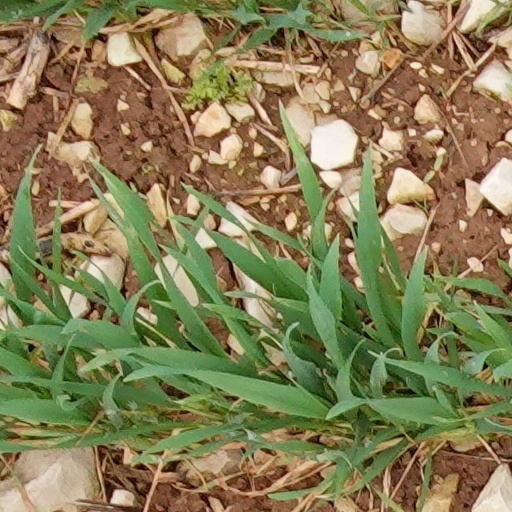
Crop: wheat